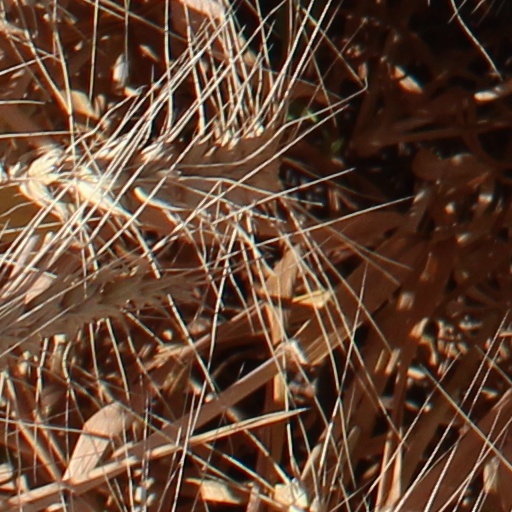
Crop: wheat